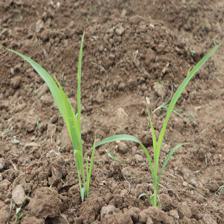
Label: Sorghum